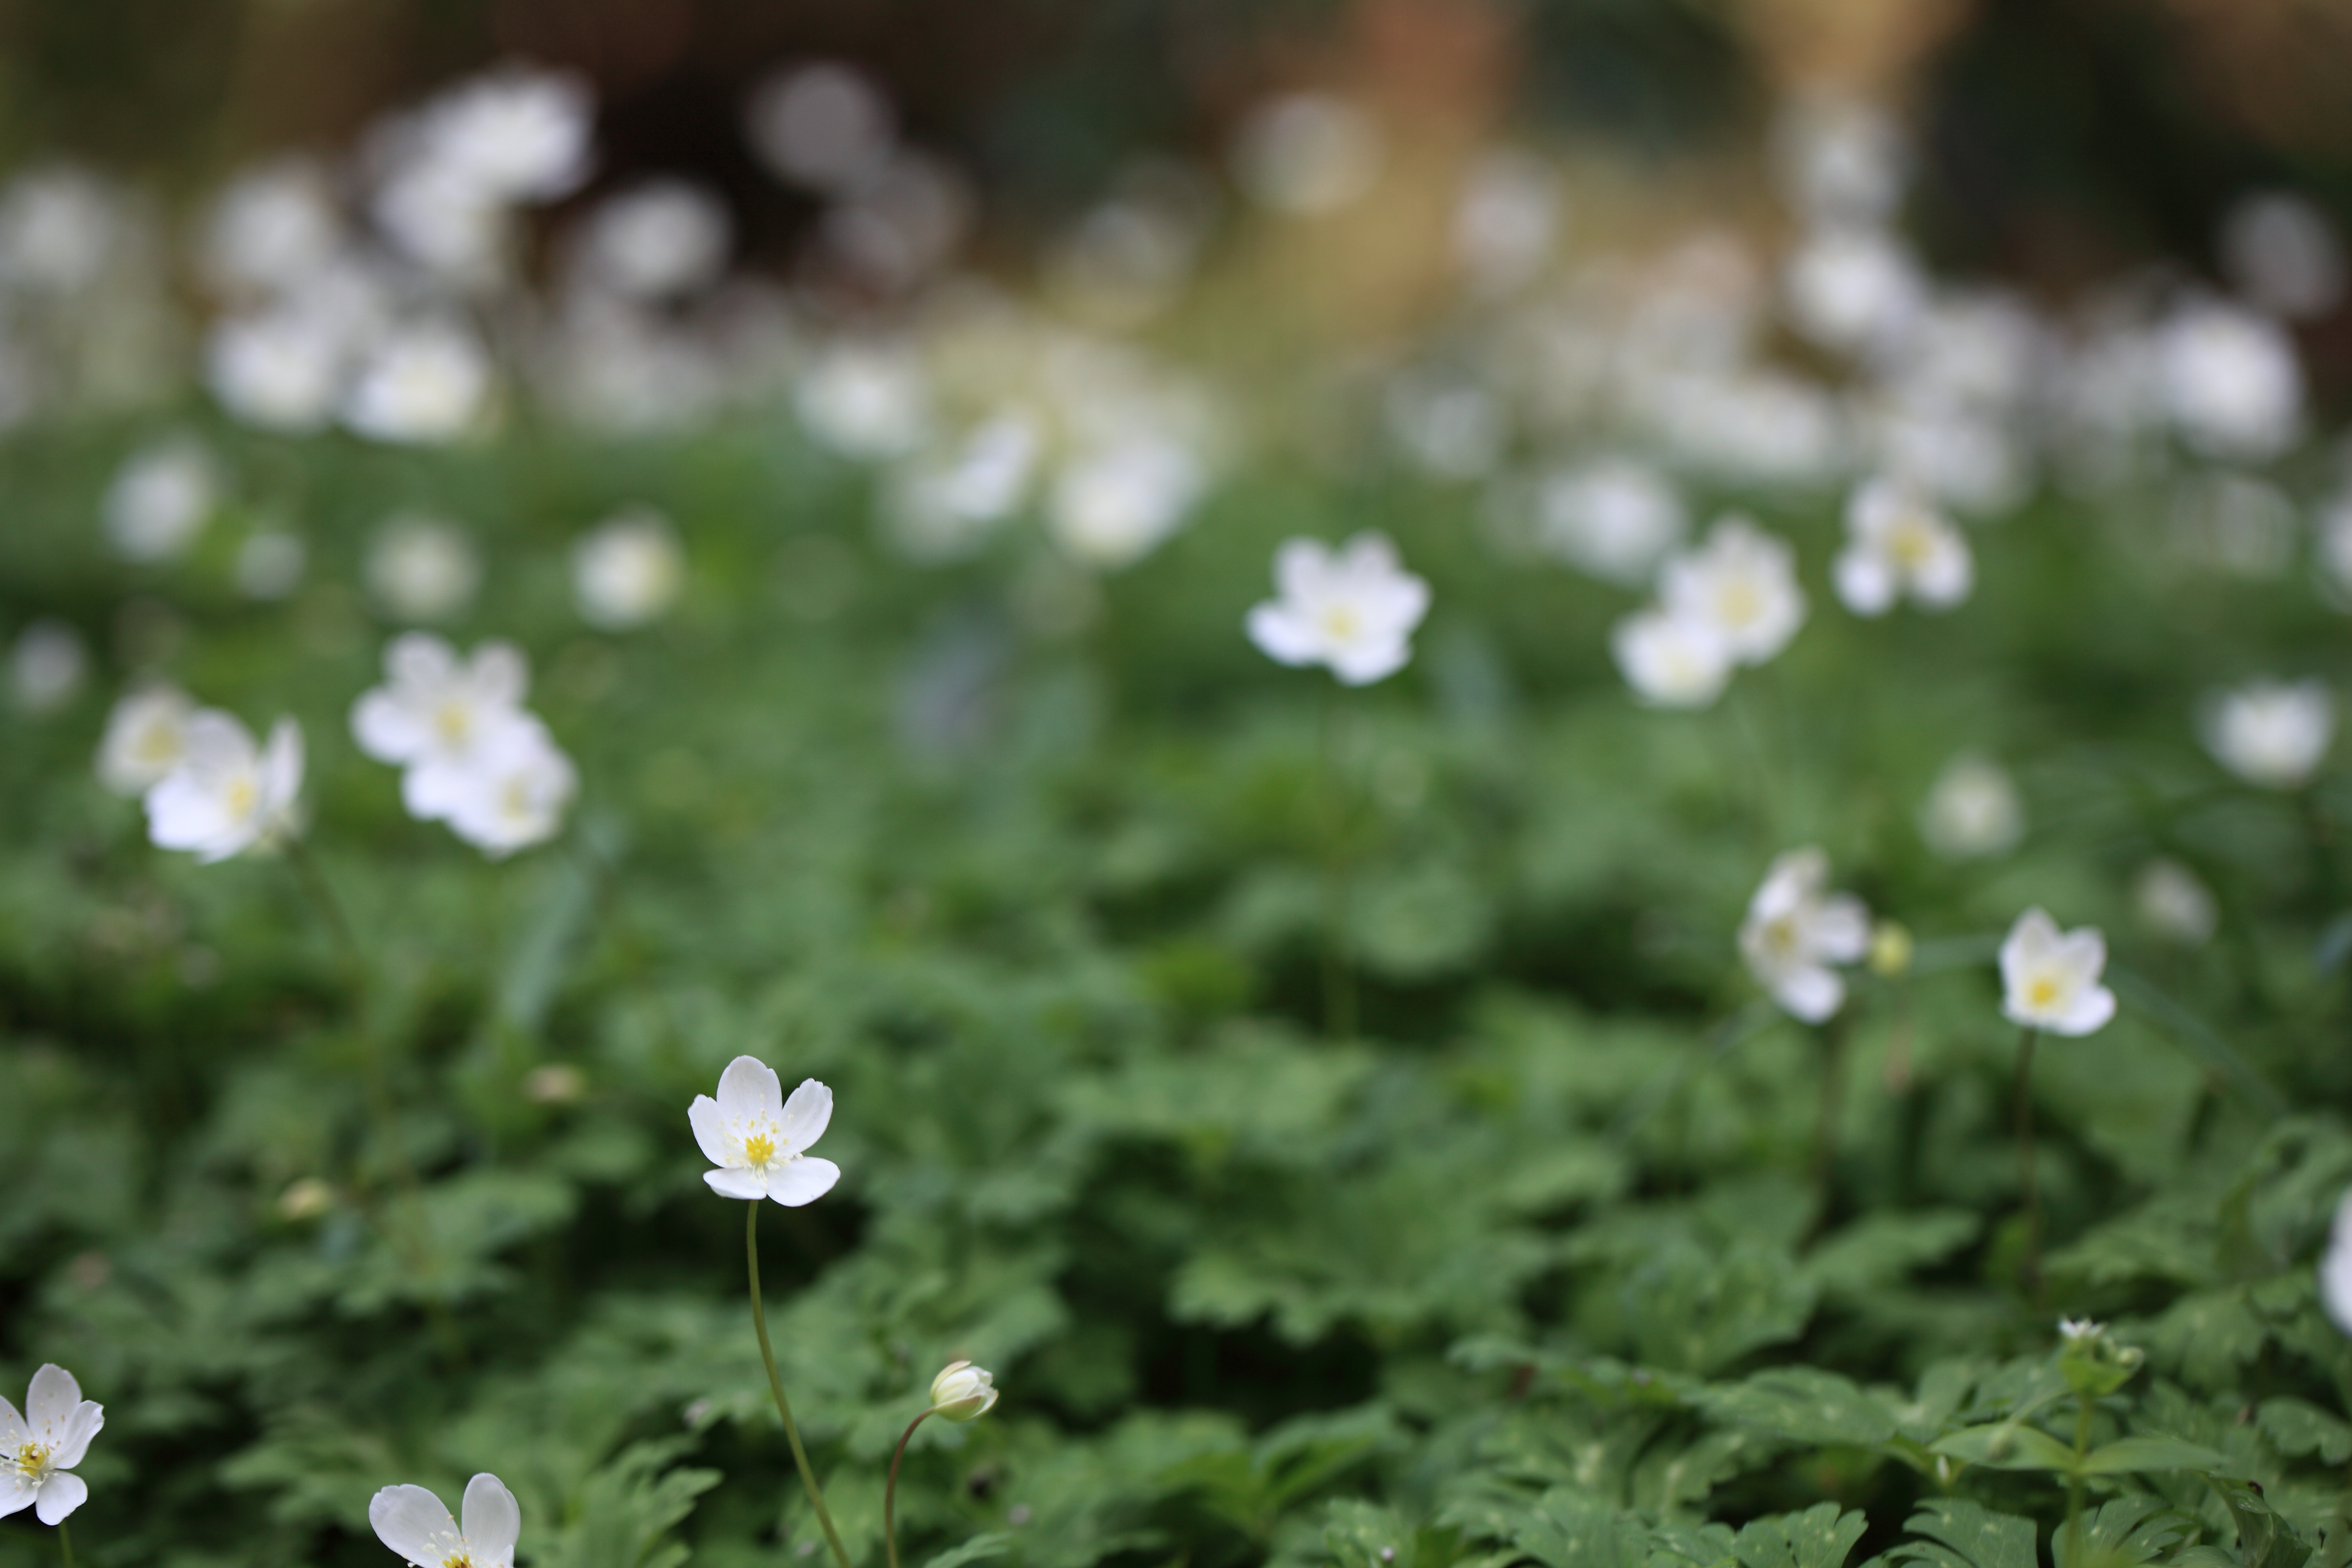
nature, grass, blossom, plant, field, lawn, meadow, flower, petal, daisy, green, high, botany, flora, wildflower, 5d, hires, anemone, markii, hi, res, resolution, chibaken, windflower, flaccida, chibashi, izumishizenkoen, macro photography, flowering plant, annual plant, land plant, chamaemelum nobile